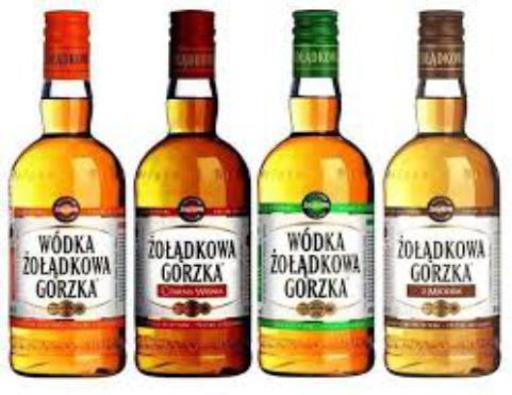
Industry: Food